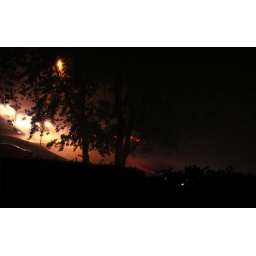
There was a serious thunderstorm. The hill by our house turned into a river (of water &lt;i&gt;and&lt;/i&gt; light).